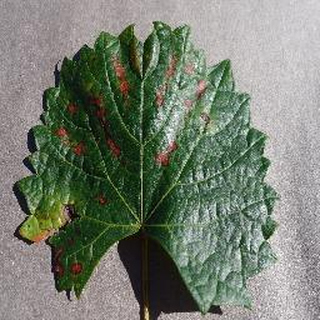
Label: grape_esca_black_measles